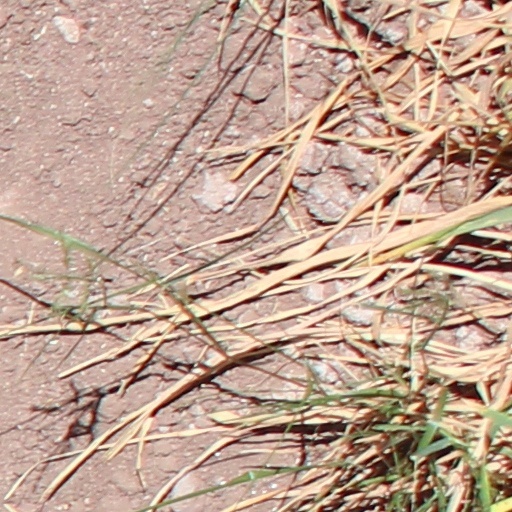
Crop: wheat